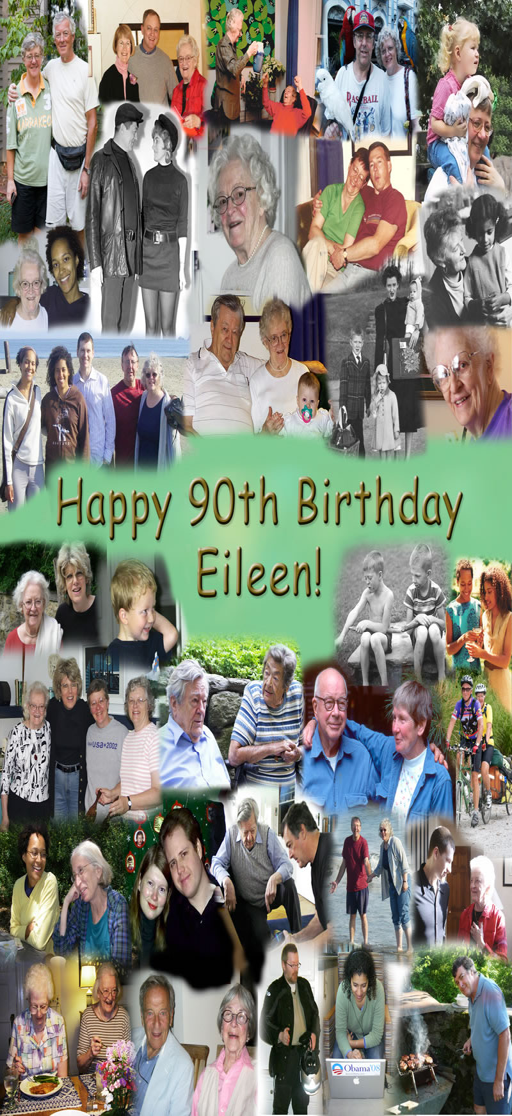
collage used for a large banner .